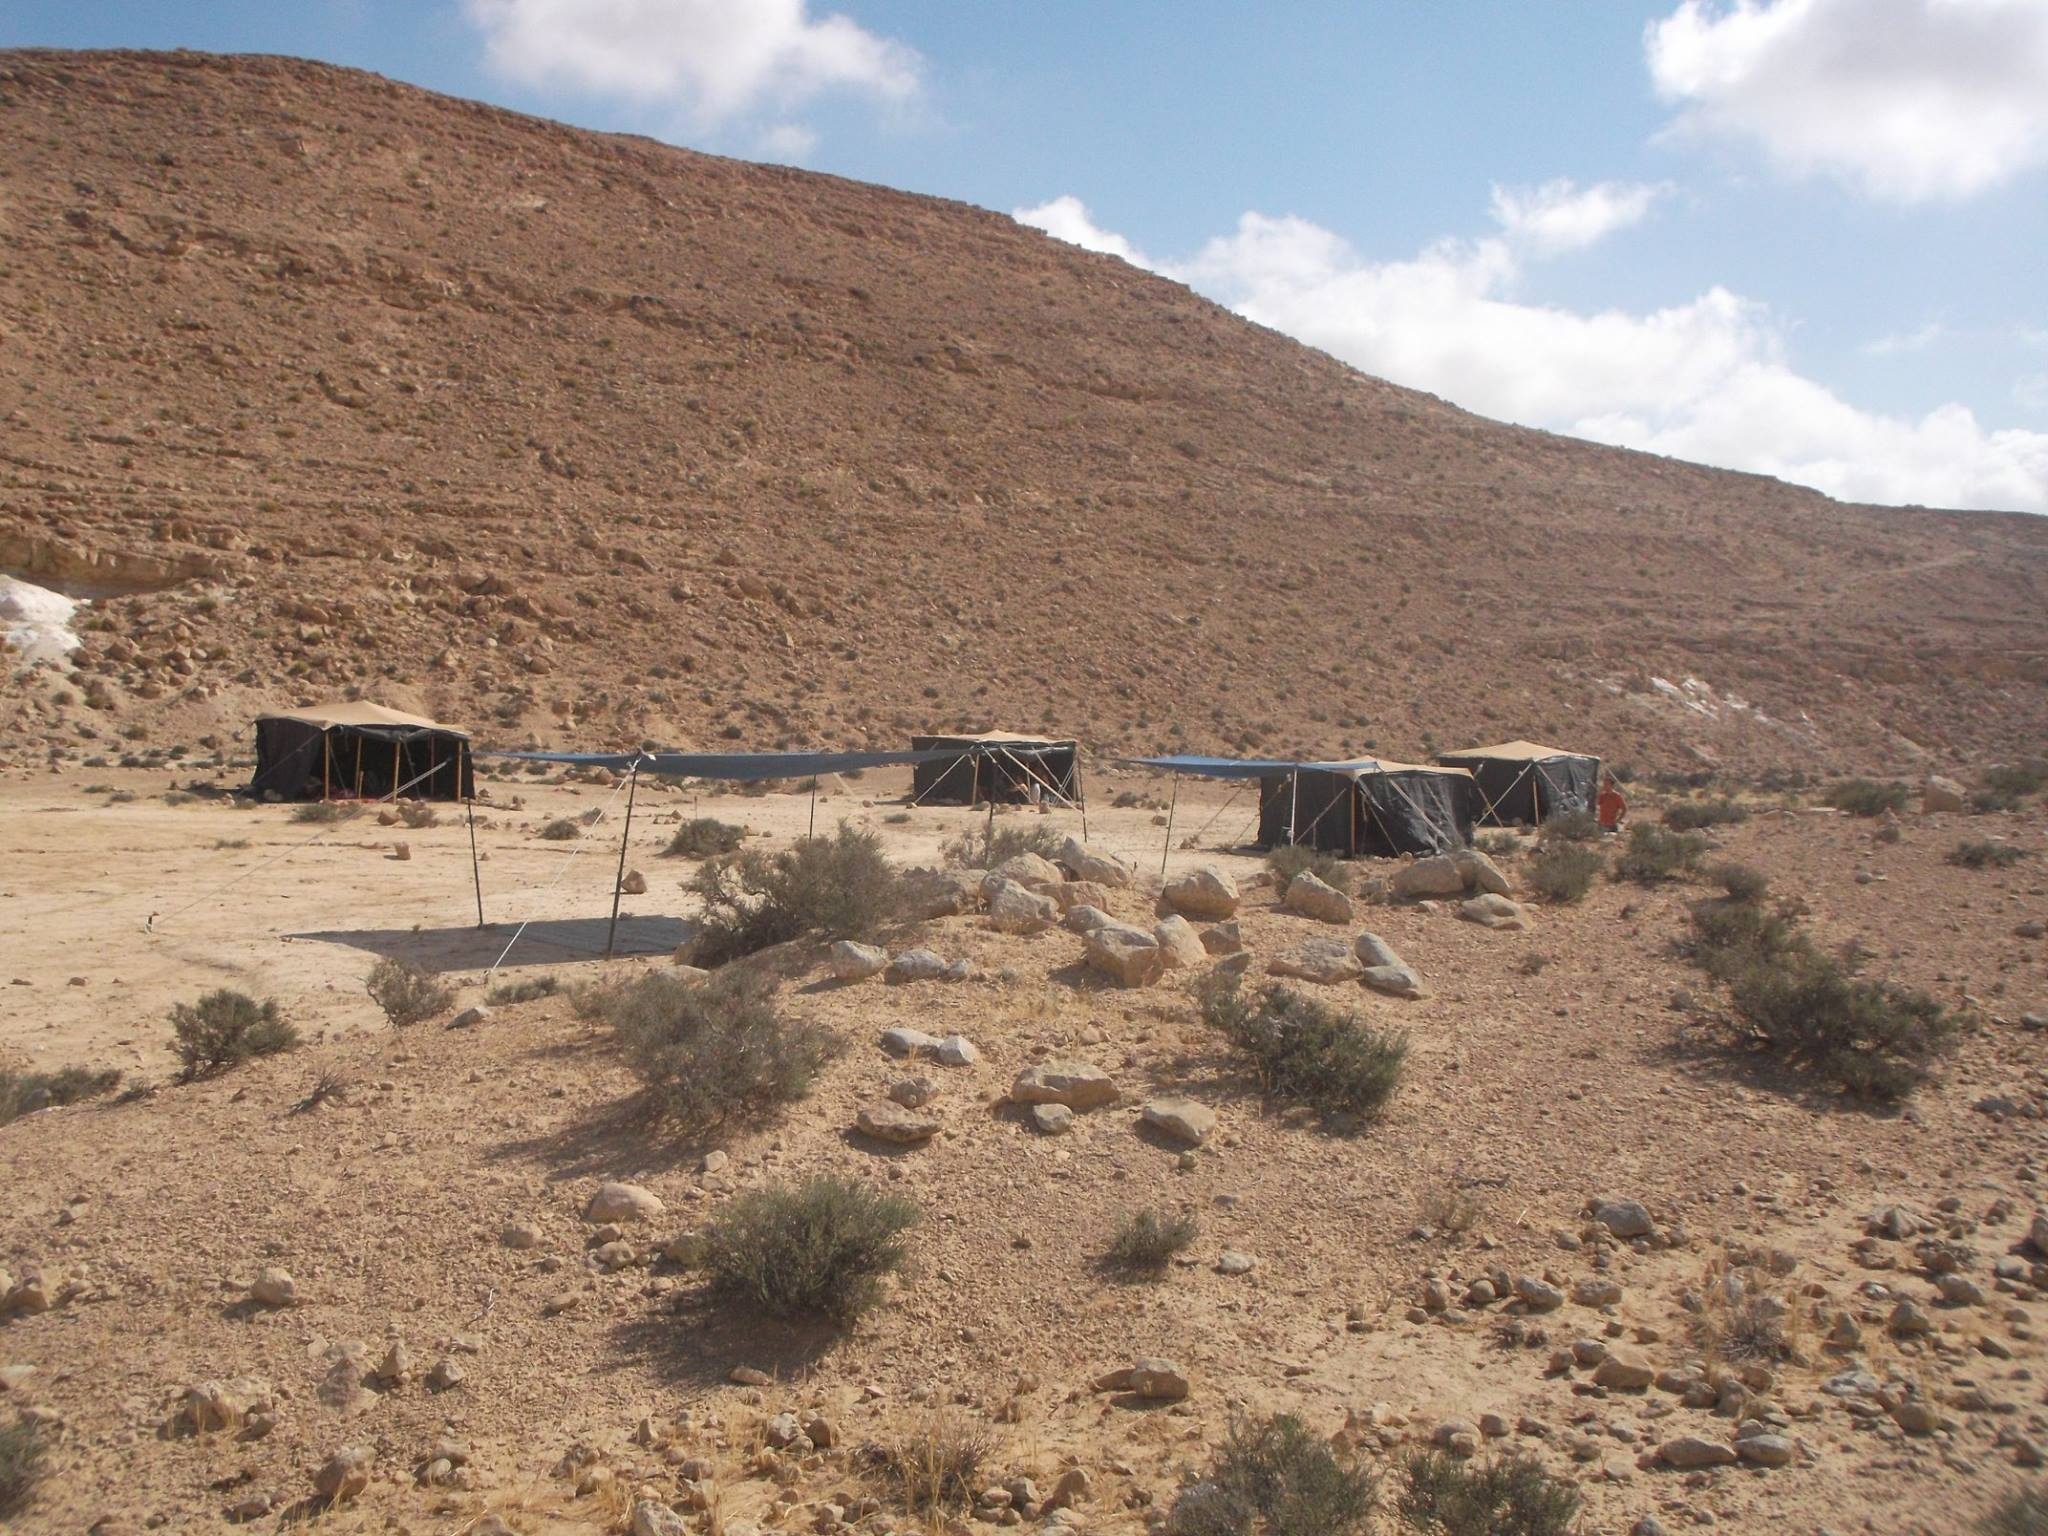
landscape, desert, valley, soil, tent, geology, hot, plateau, wadi, mound, steppe, natural environment, geological phenomenon, spoil tip